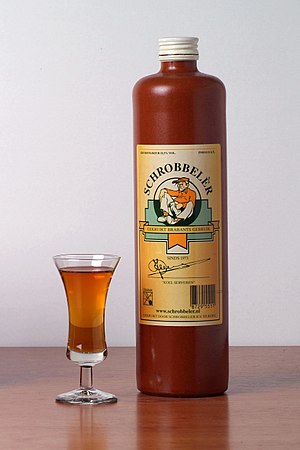
Schrobbelèr
Lille flaske Schrobbelèr med tilhørende glas.
Schrobbelèr er en tilburgsk krydderbitter. Med 21,5 % alkohol er alkoholstyrken en smule lavere end de fleste krydderbittere, og Schrobbelèr er derfor forholdsvis sød. Drikken sælges i en stentøjsflaske og drikkes afkølet af er tilhørende glas, der er højt og smalt og lidt større end et Jägermeisterglas.